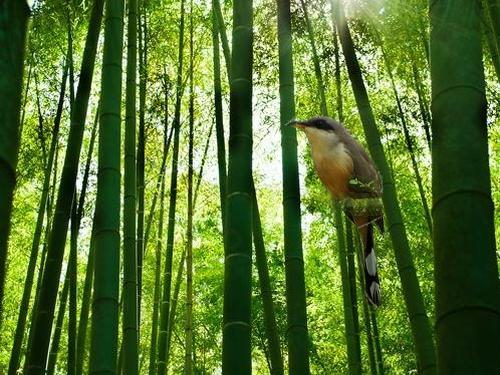
Bird species: Mangrove_Cuckoo
Bird type: landbird
Background: land